Front Mission 3

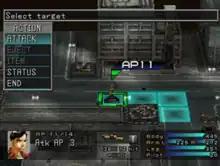
The player chooses an action for one of their wanzers during battle gameplay.

The mechanics of "Front Mission 3" are a radical departure from "Front Mission" and "Front Mission 2". While it is a tactical role-playing game, there is a stronger emphasis on role-playing elements as opposed to strategic elements in "Front Mission 3". The game progresses in a linear manner: watch cut-scene events, complete missions, set up wanzers during intermissions, and sortie for the next mission. The player travels to locations on a world map. As the player progresses through the plot, new locations are revealed on the world map. Towns and cities act as intermission points where the player can organize and set up their units for the upcoming mission. New to "Front Mission 3" is the Double Feature Scenario – this allows the player to experience two different scenarios that exist independently of one another within the game's storyline. In other words, the player can play through two stories; while they may share common events and environments, the stories are largely unique and in essence are fully-fledged games.